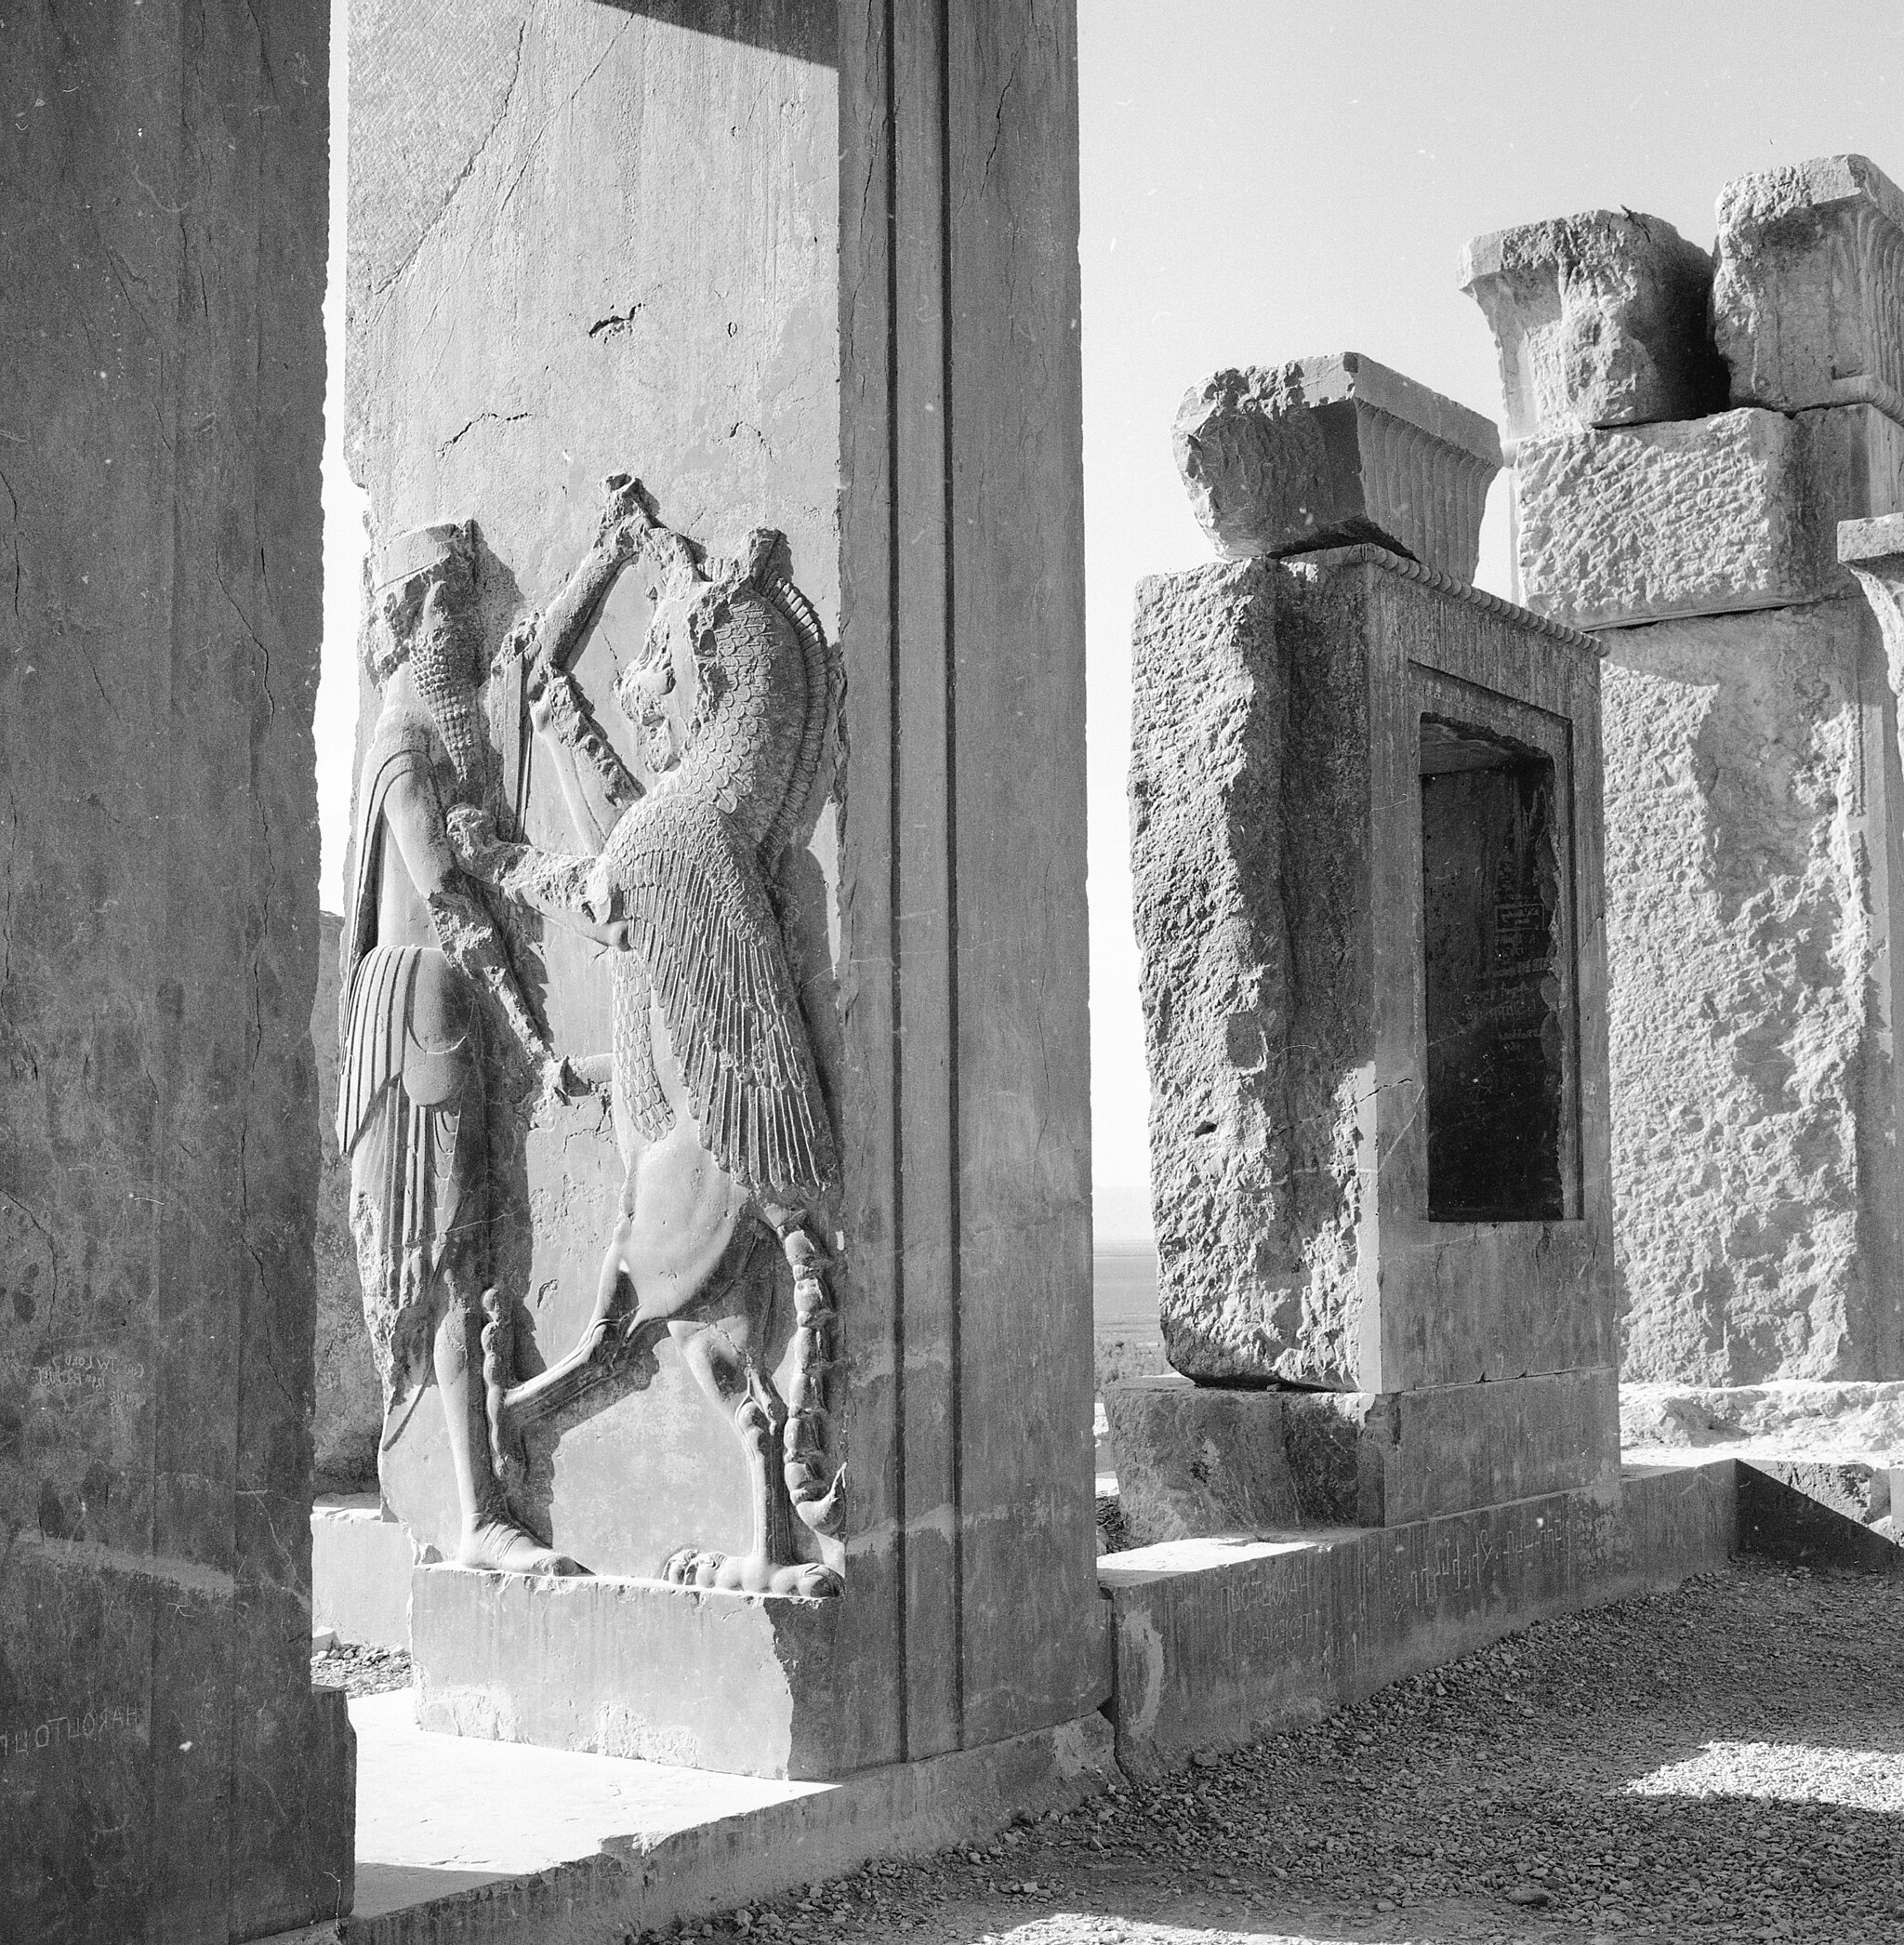
Title: חורבות פרספוליס
Description: Persepolis (Iran) Antiquities
Date: 1968
Categories: Meitar Collection, Items with VRTS permission confirmed, Information field template with formatting, Pages with complex technique templates, Files from the National Library of Israel, 1968 in Persepolis, Photographs by Benno Rothenberg, Reliefs of king killing a composite figure, Tachara, Persepolis